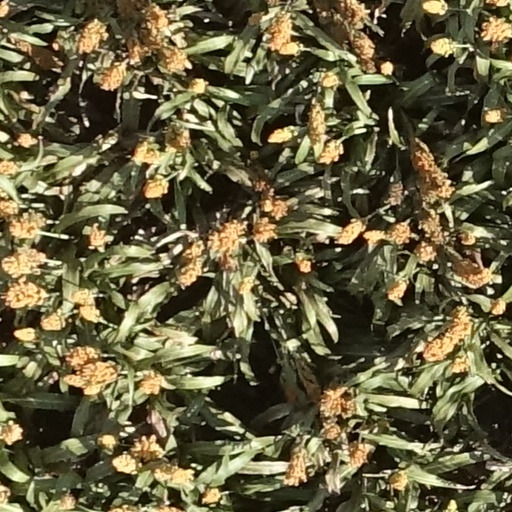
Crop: sorghum